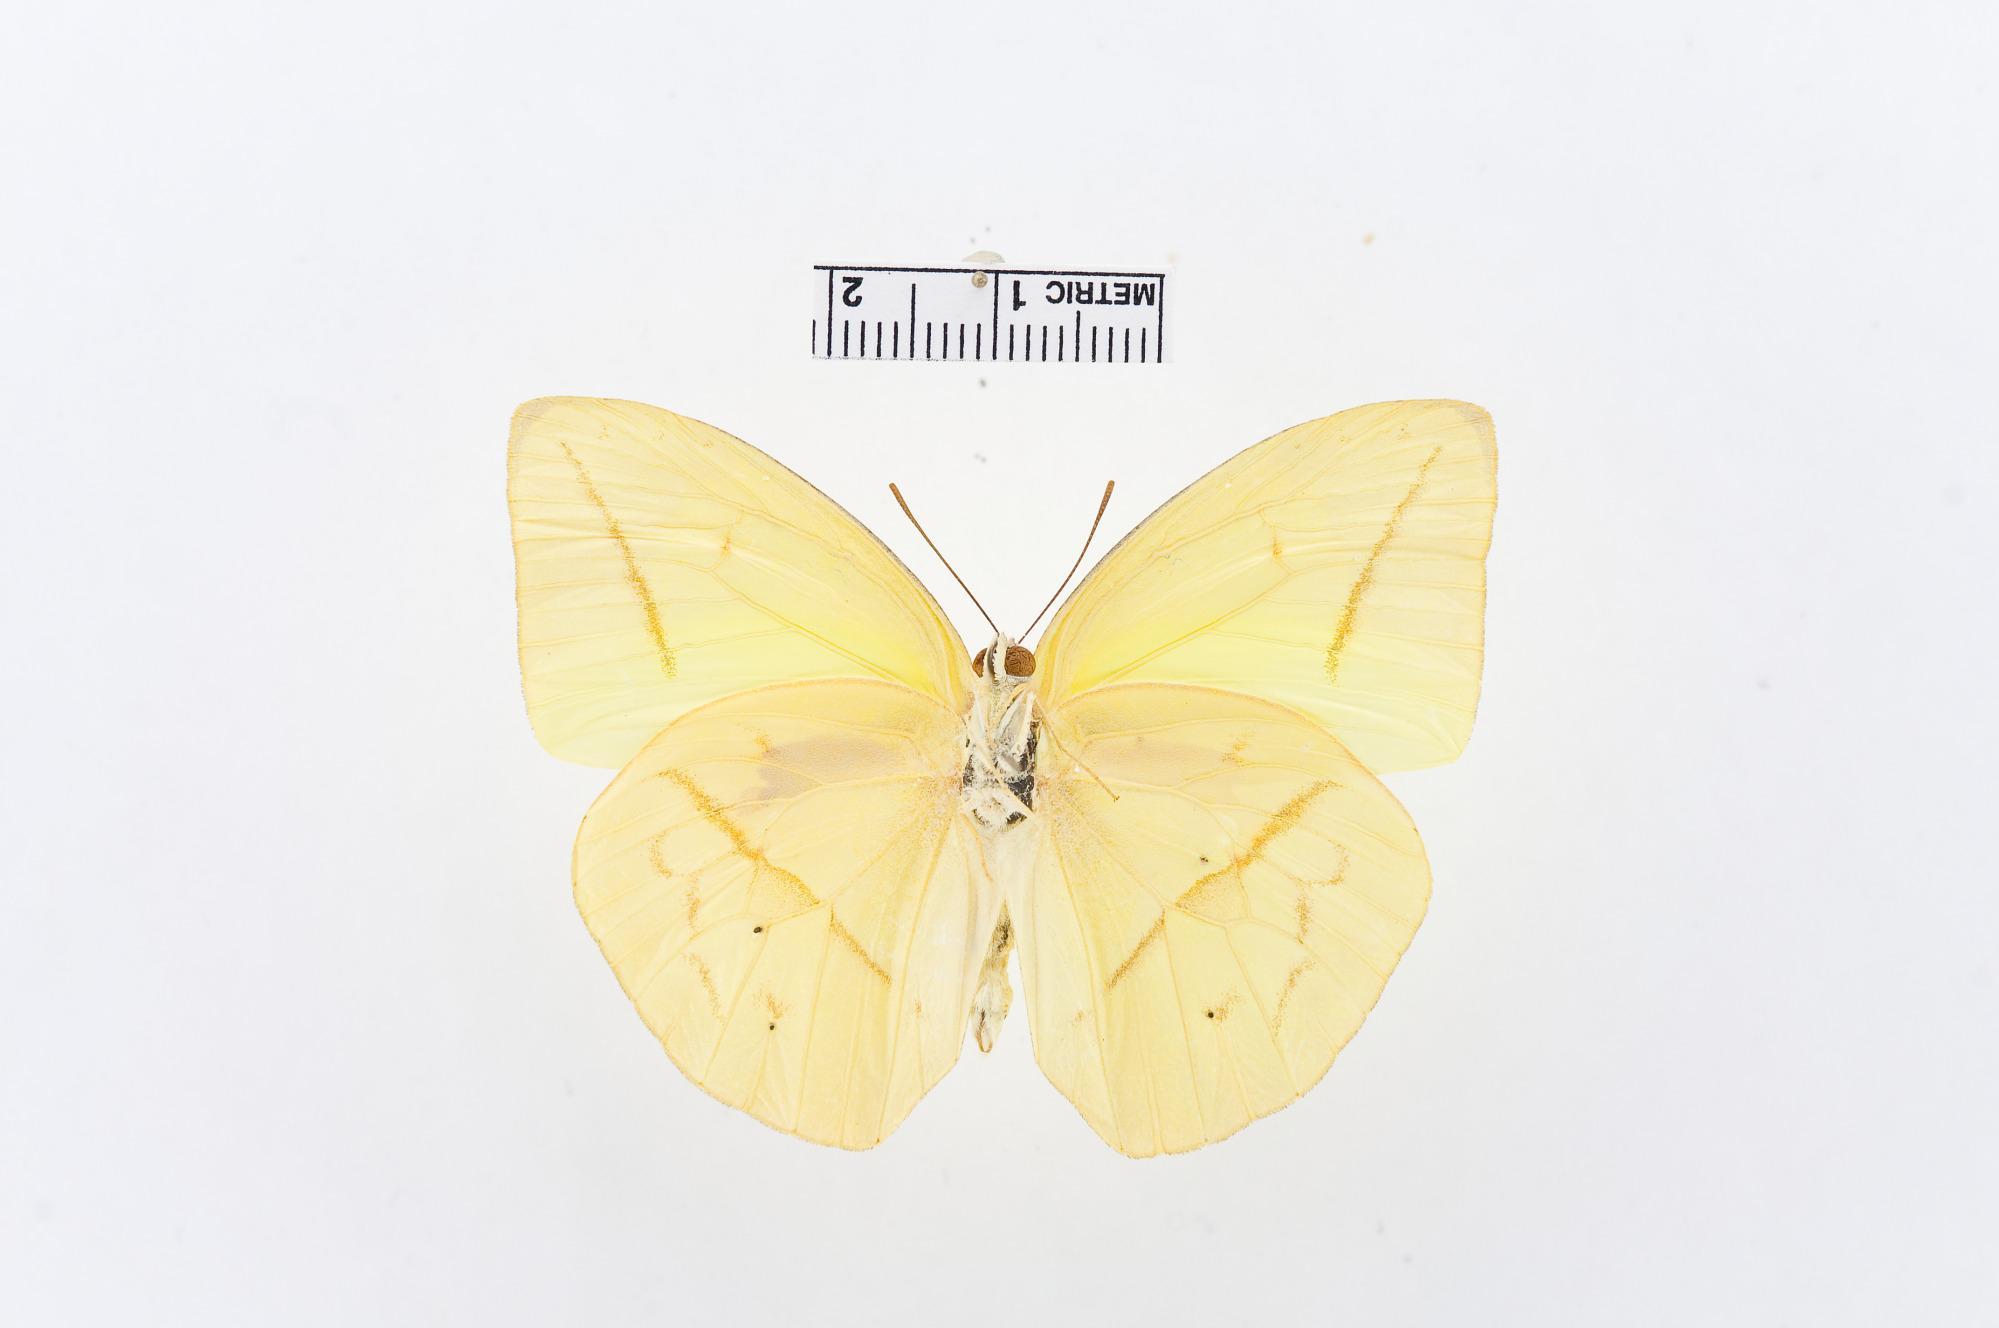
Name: Rhabdodryas trite
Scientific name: Rhabdodryas trite
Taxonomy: Animalia, Arthropoda, Hexapoda, Insecta, Lepidoptera, Pieridae, Coliadinae